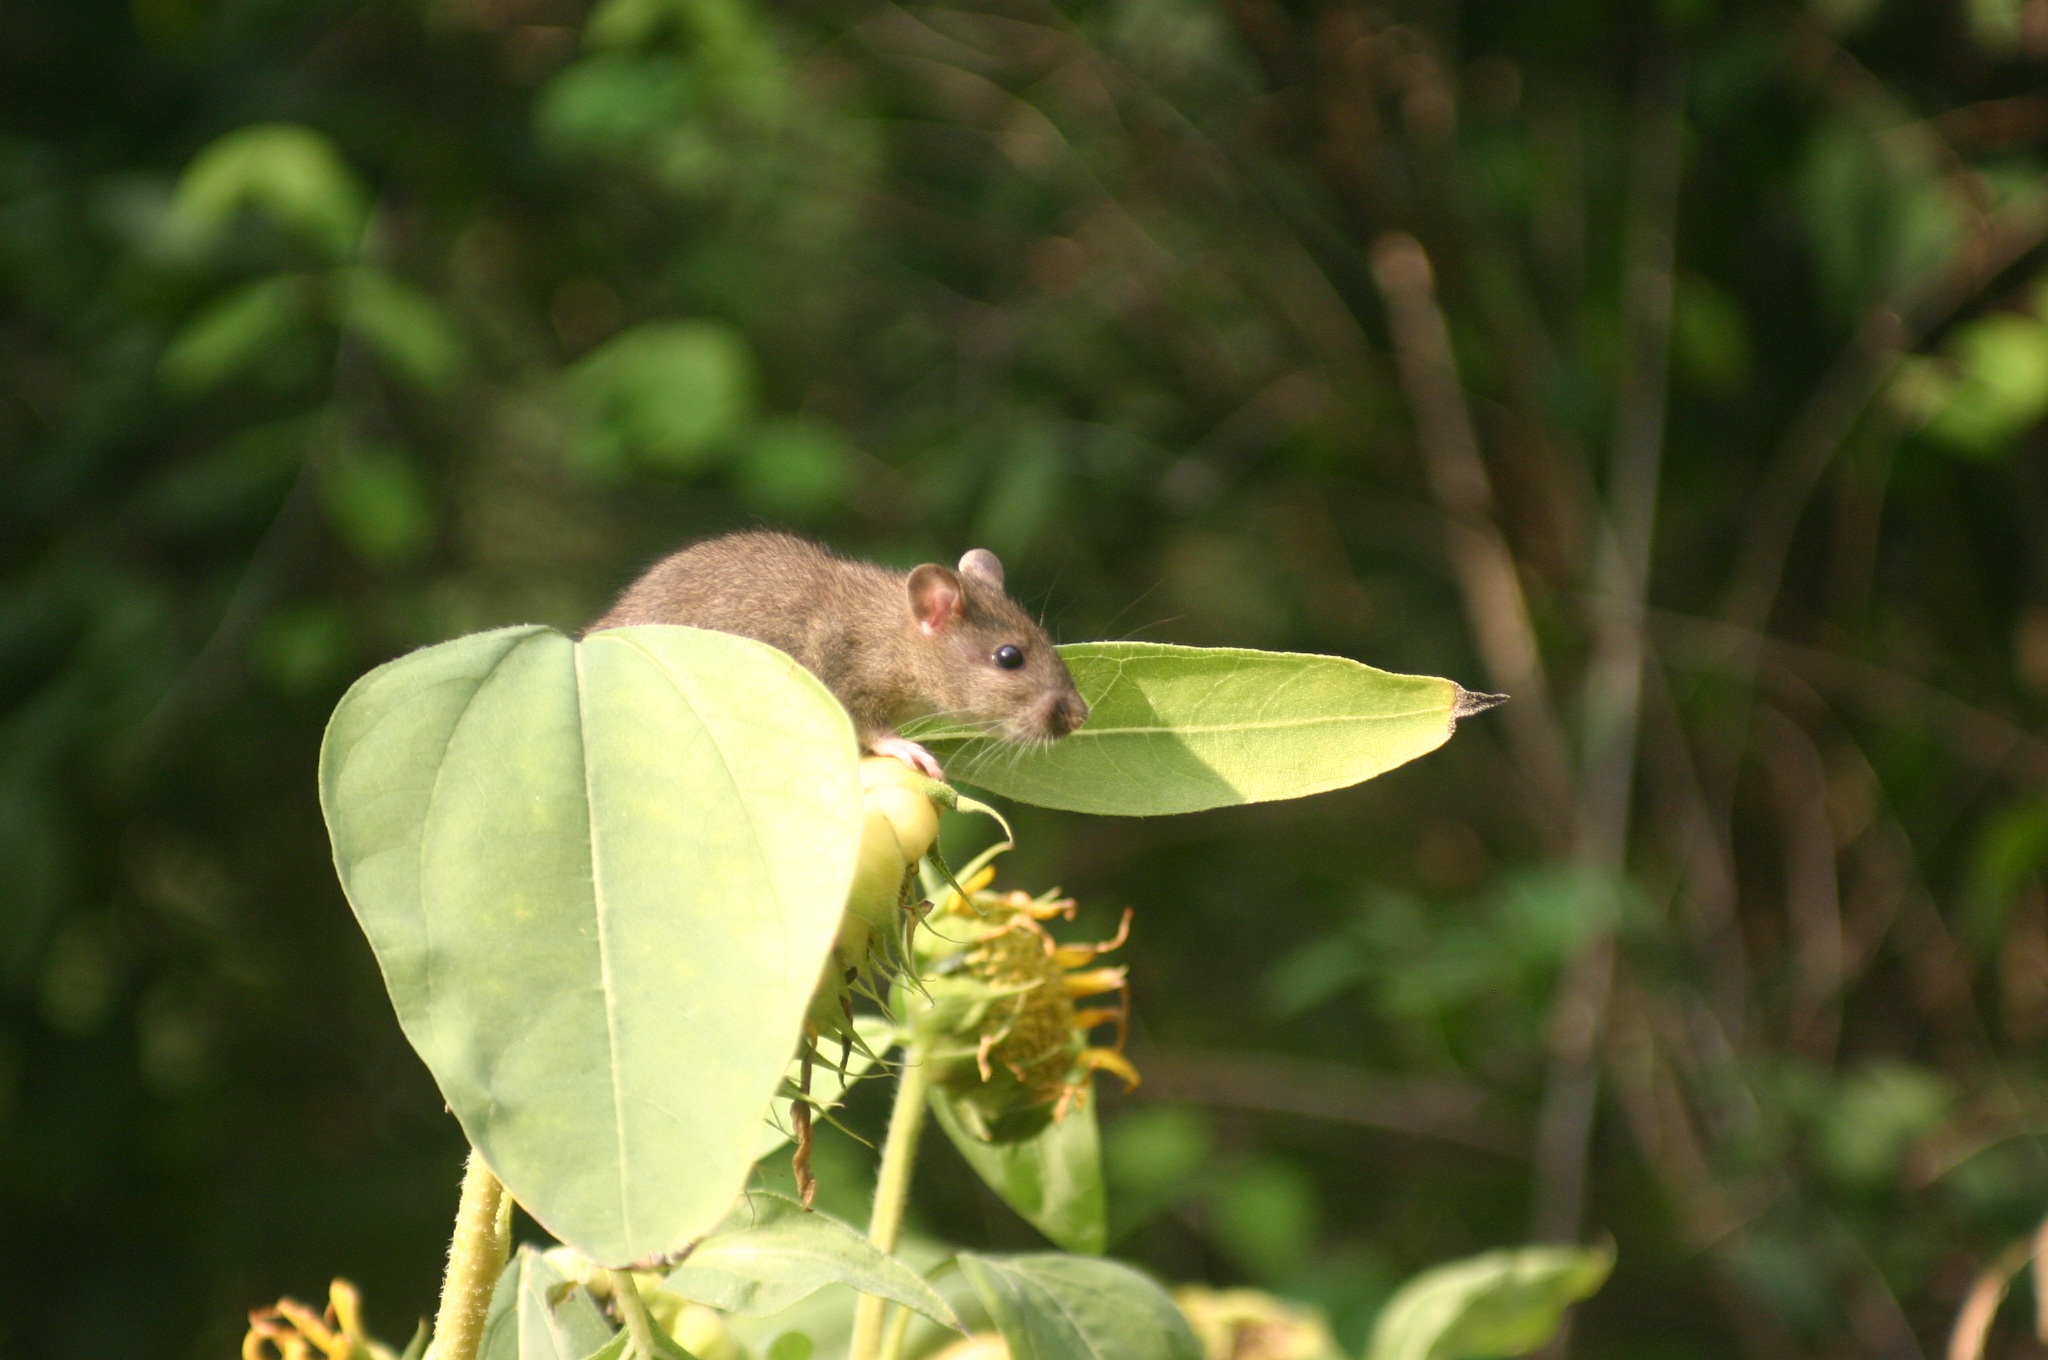
nature, branch, plant, leaf, flower, summer, wildlife, green, insect, botany, garden, flora, fauna, rat, sun flower, nager, macro photography